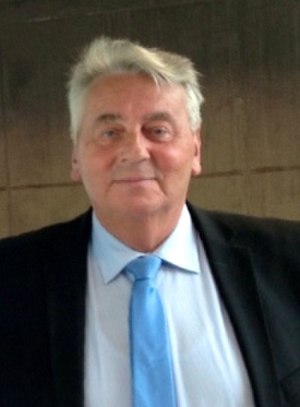
Lagmand / Lagmænd under hjemmestyret
MF Edmund Joensen, fhv. lagmand (regeringschef) og lagtingsformand på Færøerne
Lagmanden er formand for Færøernes landsstyre, altså regeringsleder på Færøerne. Indtil 2008 havde lagmanden også ansvaret for udenrigsanliggender, men i 2008 blev dette tildelt en landsstyremand udelukkende med udenrigshandel og internationale relationer som ressortområde. På trods af sin kønsbestemte form anvendtes titlen også af Færøernes hidtil eneste kvindelige lagmand, Marita Petersen.